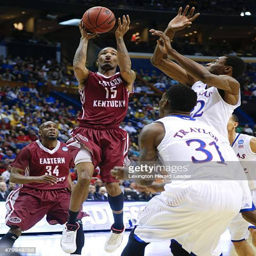
person drives the lane against us state in the tournament